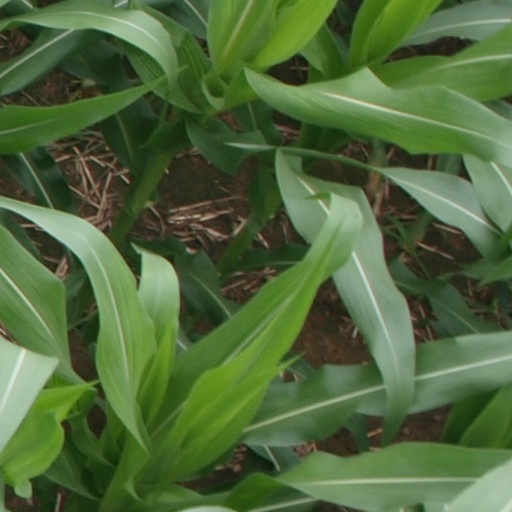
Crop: maize; corn